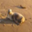
Label: seal